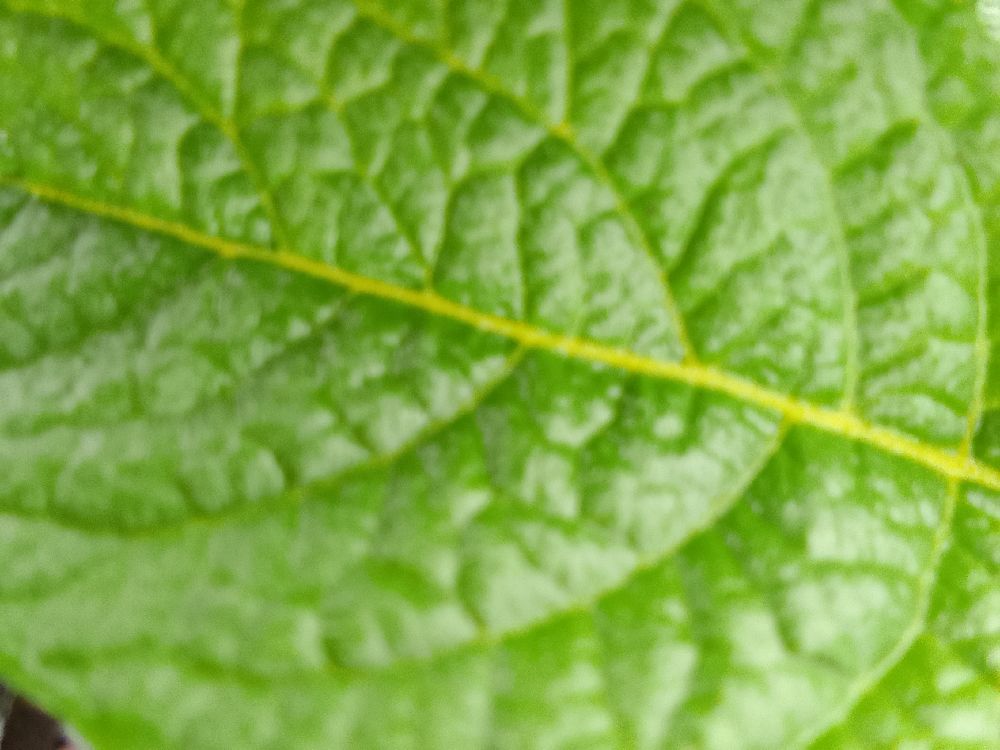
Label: Healthy